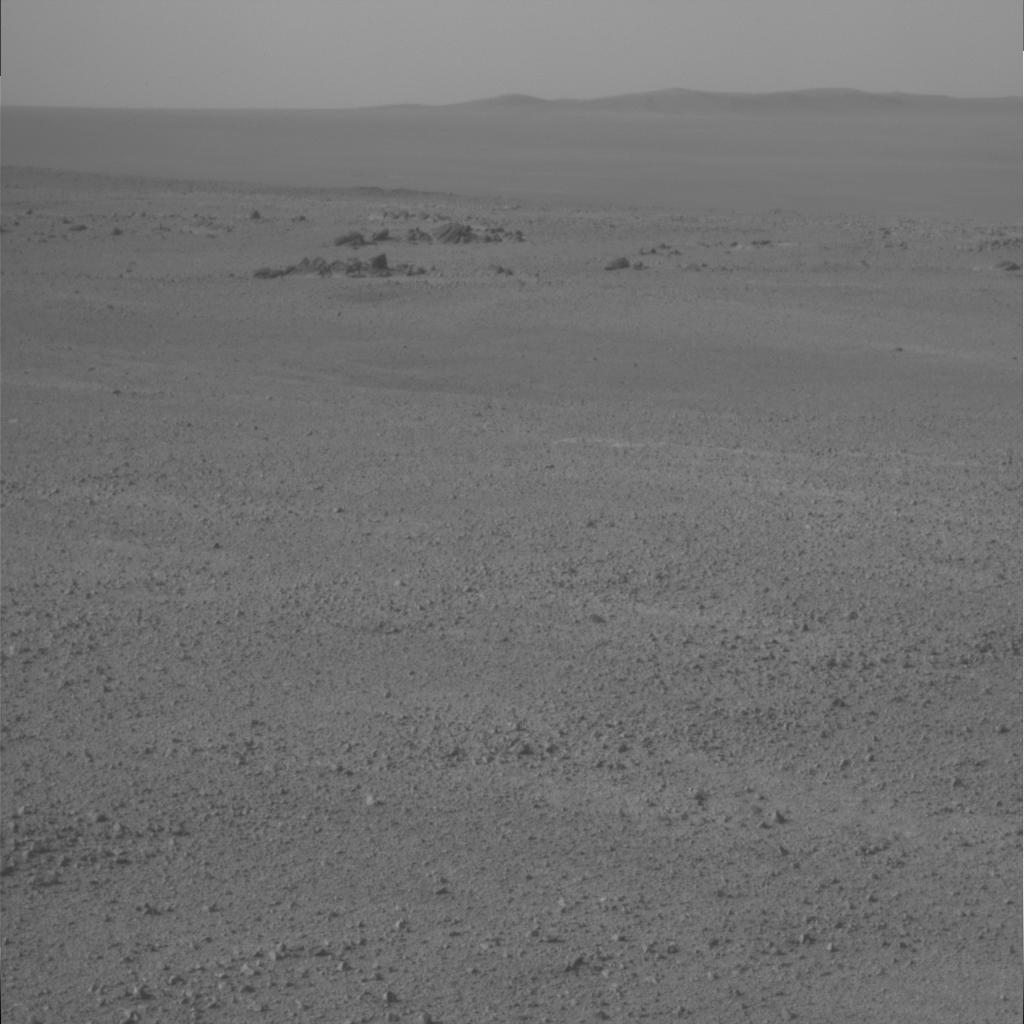
Surface features visible: Rock Outcrops, Clasts, Soil, Distant Vista, Sky